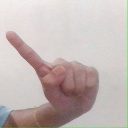
अक्षर: ए